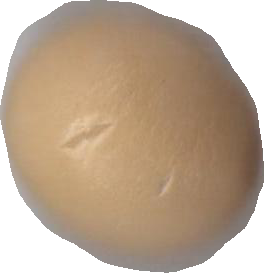
Variety: Dega